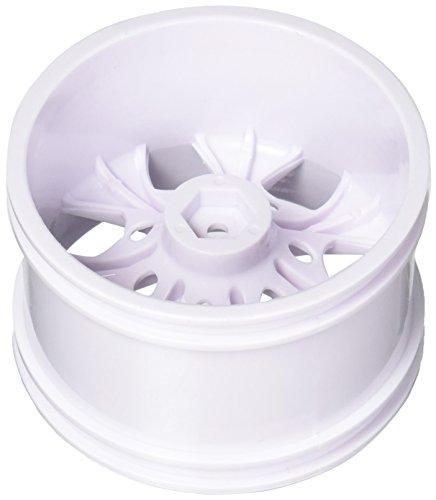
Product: Redcat Racing 08008nw 2.8 White 7 Spoke Wheels (2Piece)
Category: Toys & Games | Hobbies | Remote & App Controlled Vehicles & Parts | Remote & App Controlled Vehicle Parts | Wheels & Tires | Wheels
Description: Genuine Redcat Racing Replacement part  08008nw.
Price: $9.60